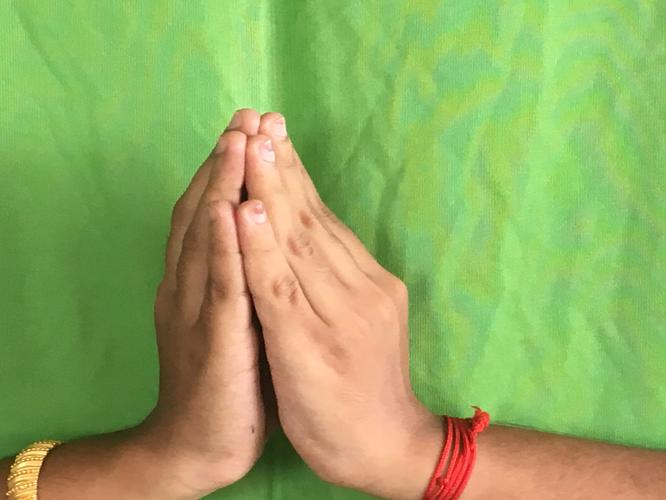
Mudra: Kapotham
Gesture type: double_hand